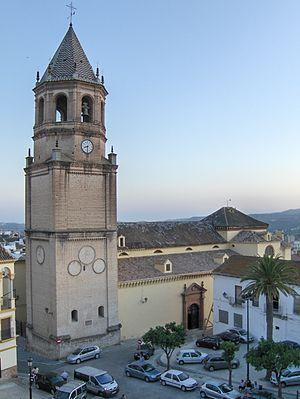
L'Église de San Juan Bautista est un temple catholique situé à Vélez-Málaga, dans la province de Málaga, l'Espagne. Il se représente comme un document historique-artistique que synthétise, à partir des interventions réalisées dans son usine tout au long du temps, les diverses évolutions estilísticas du moment.